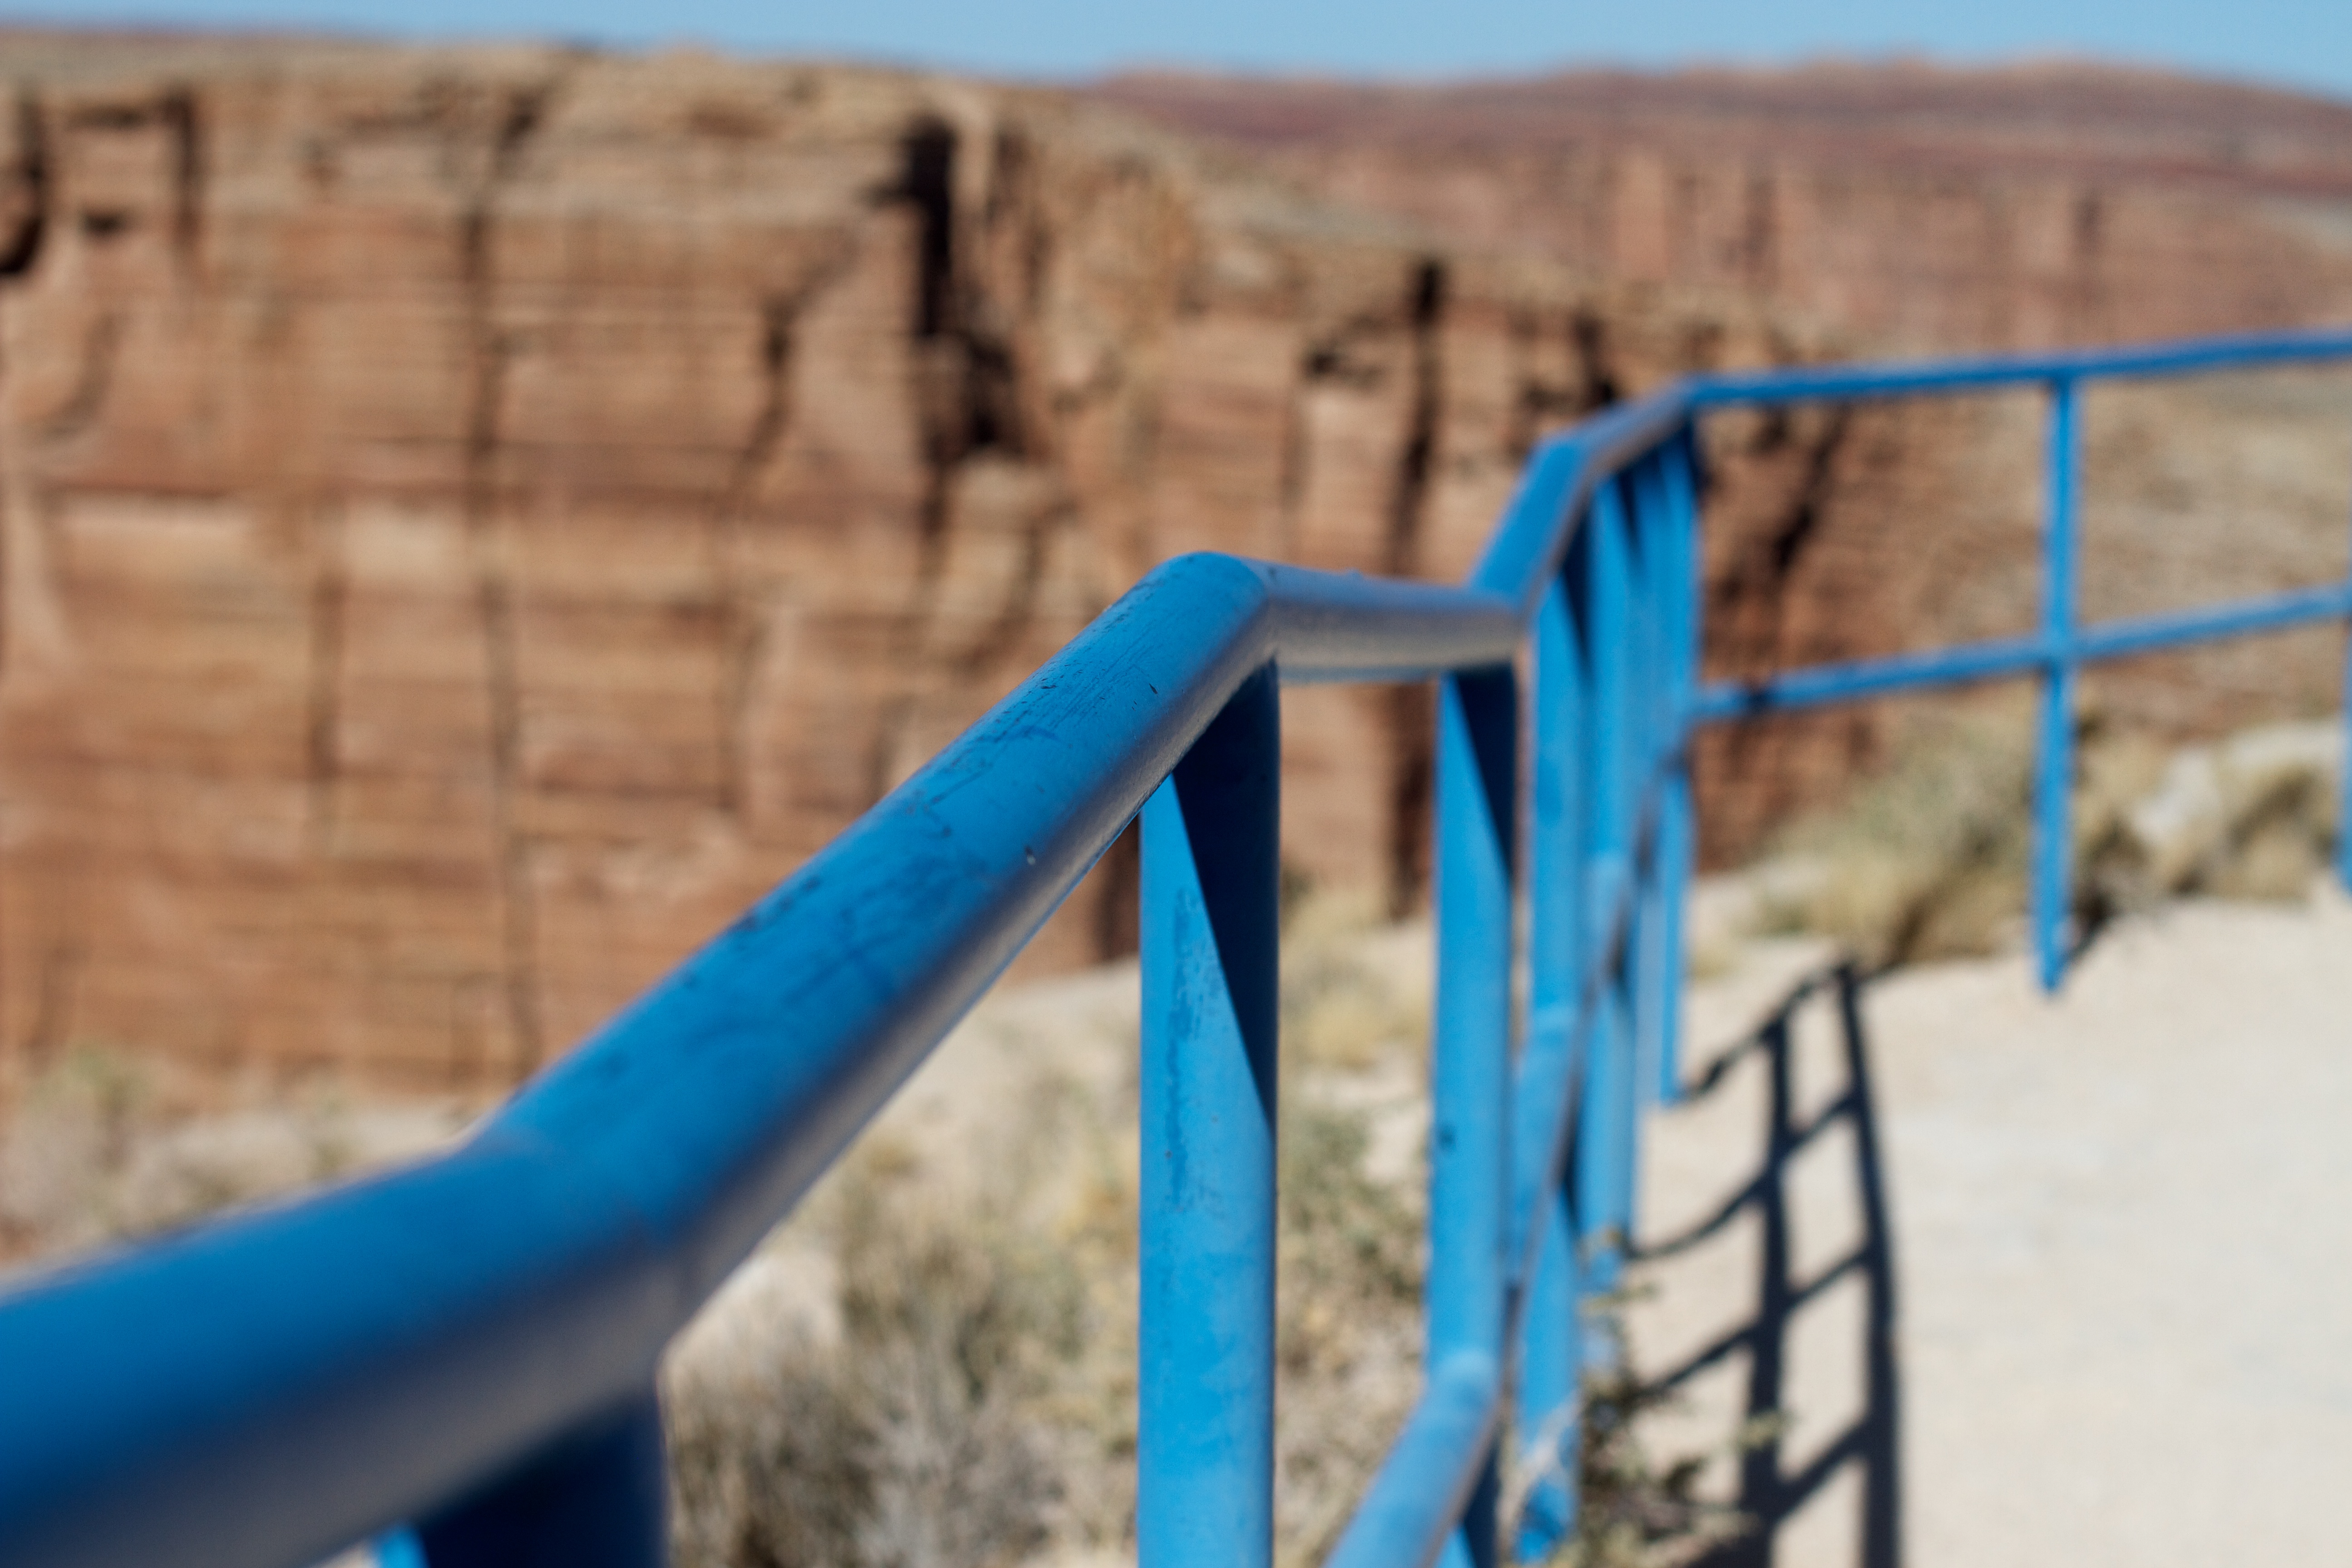
wood, blue, grandcanyon, 2013365